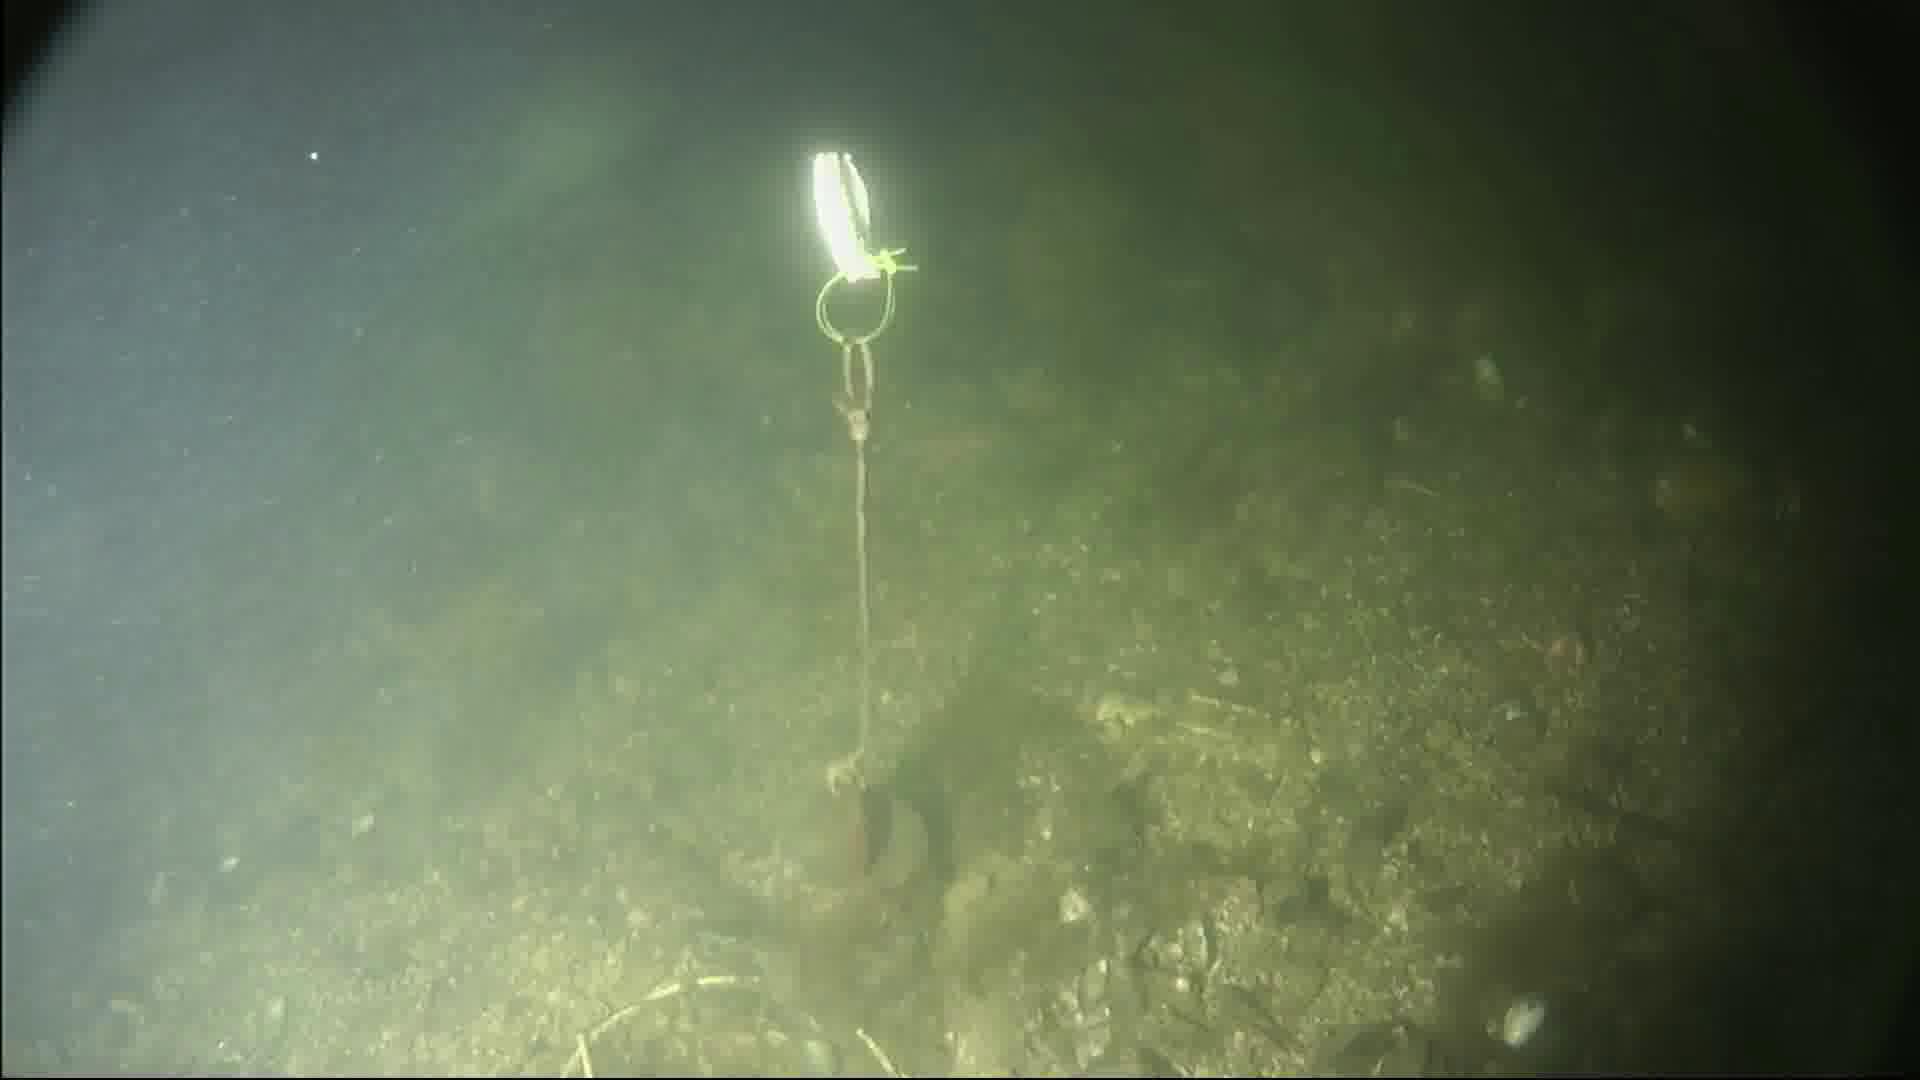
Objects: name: fish